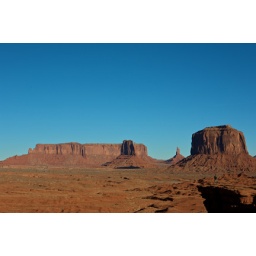
mountain biker in monument valley